War and Peace (game)

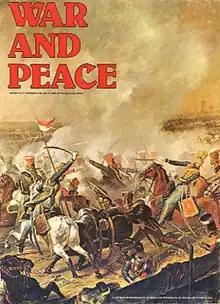
Original 1980 edition: Detail from "The Battle of Waterloo, 18 June 1815" by 19th-century English painter Denis Dighton

War and Peace, subtitled "Game of the Napoleonic Wars: 1805–1815", is a board wargame published by Avalon Hill in 1980 that simulates ten years of Napoleonic wars.